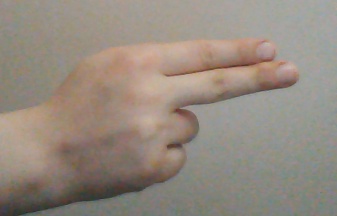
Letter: ain